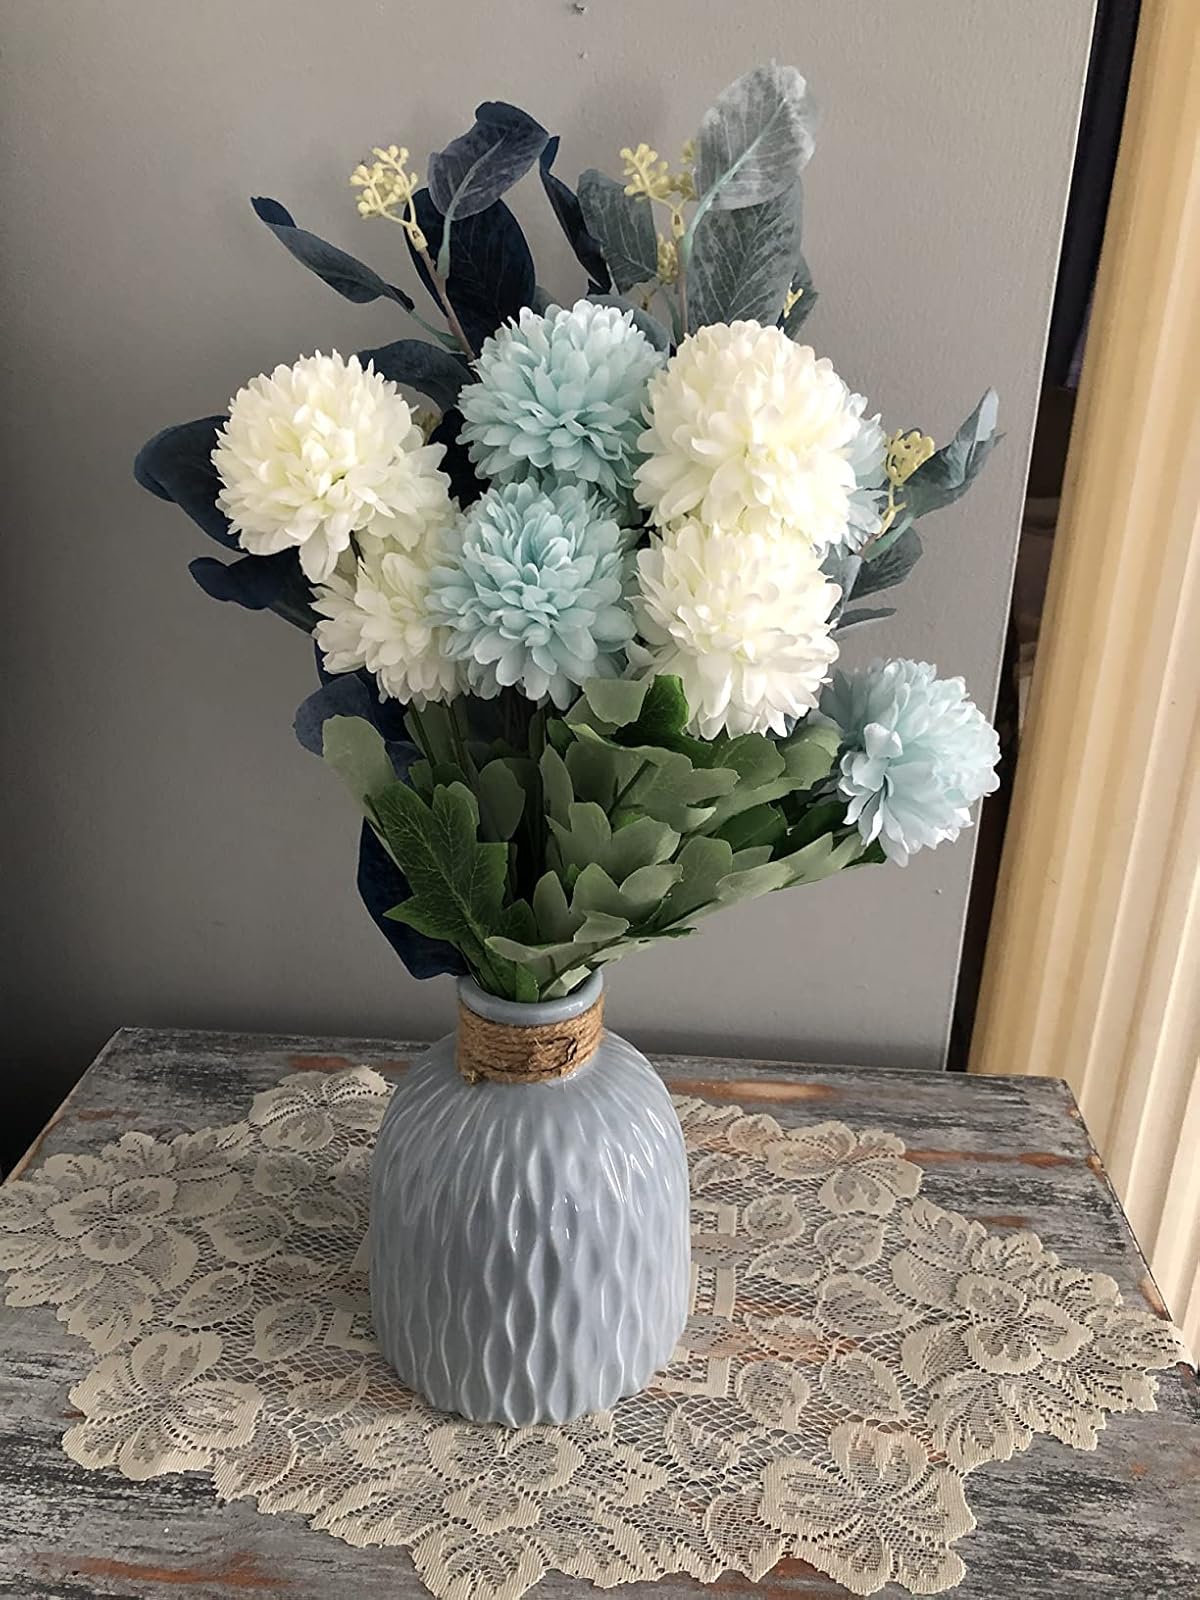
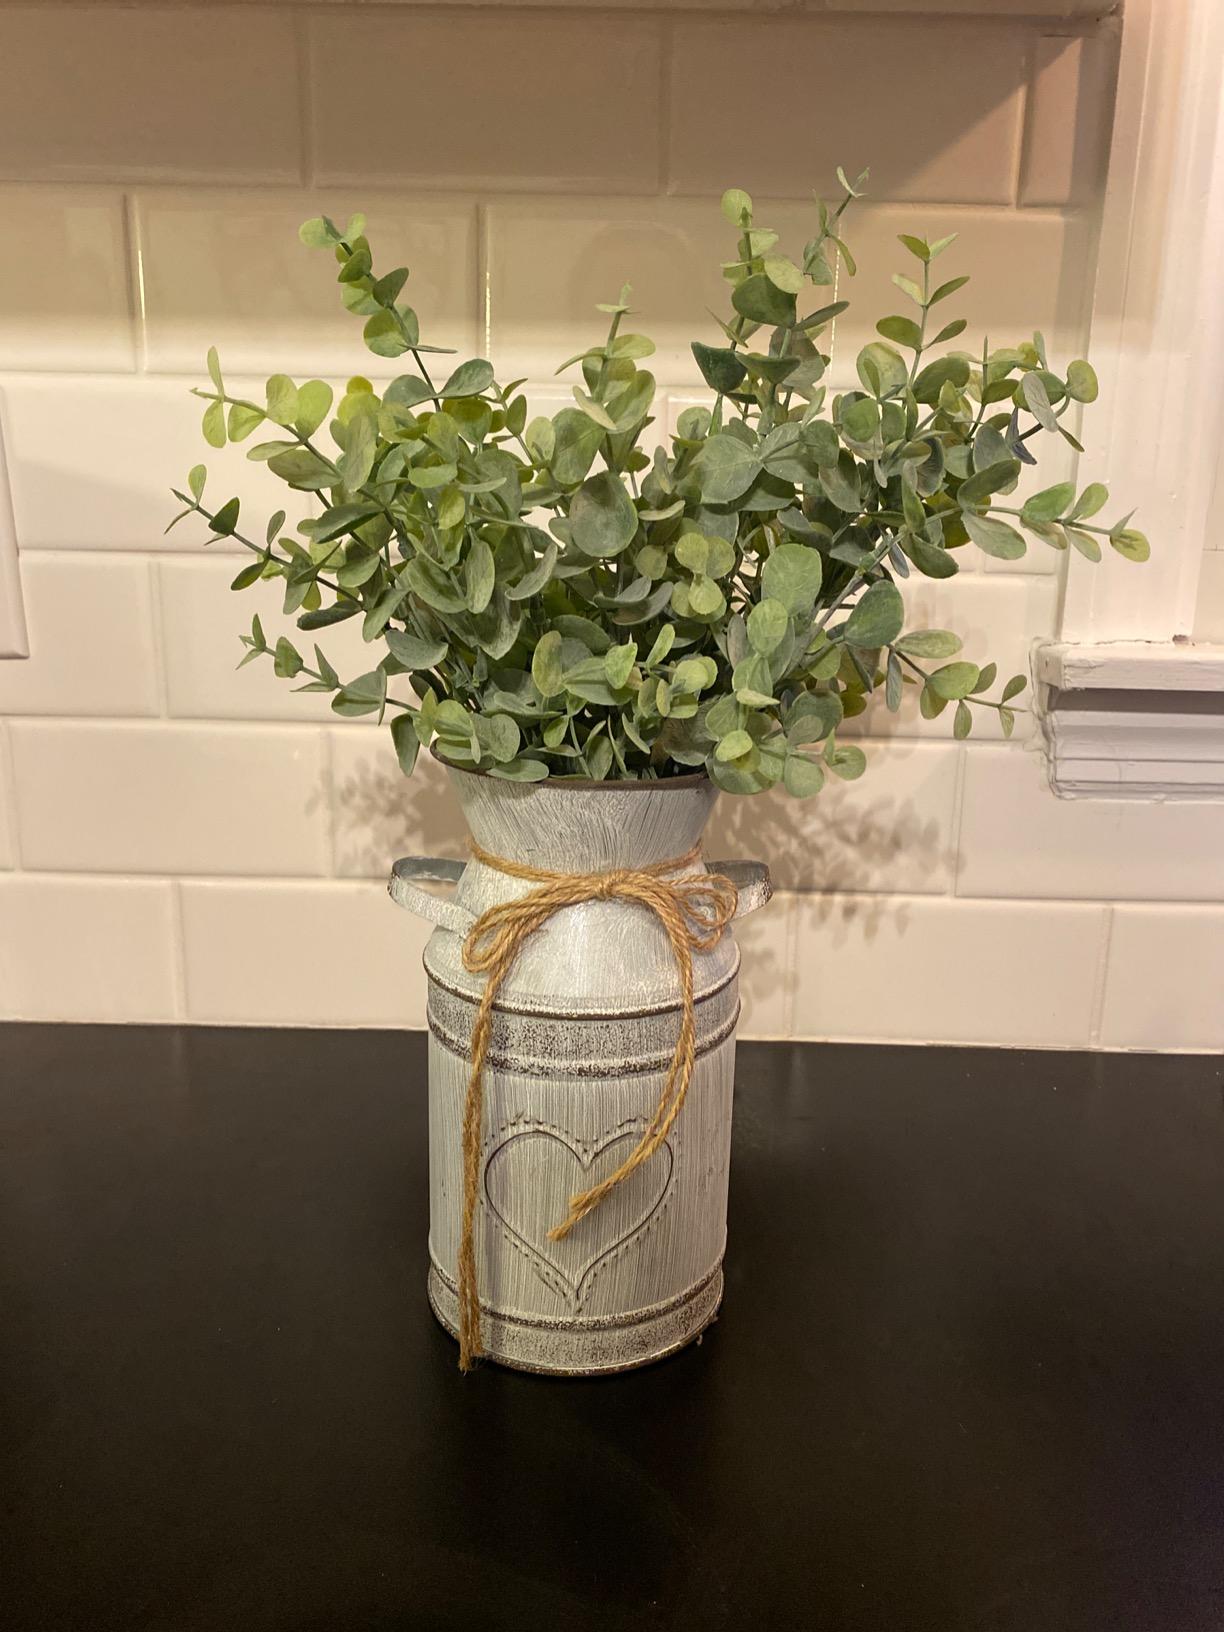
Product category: vase
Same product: no